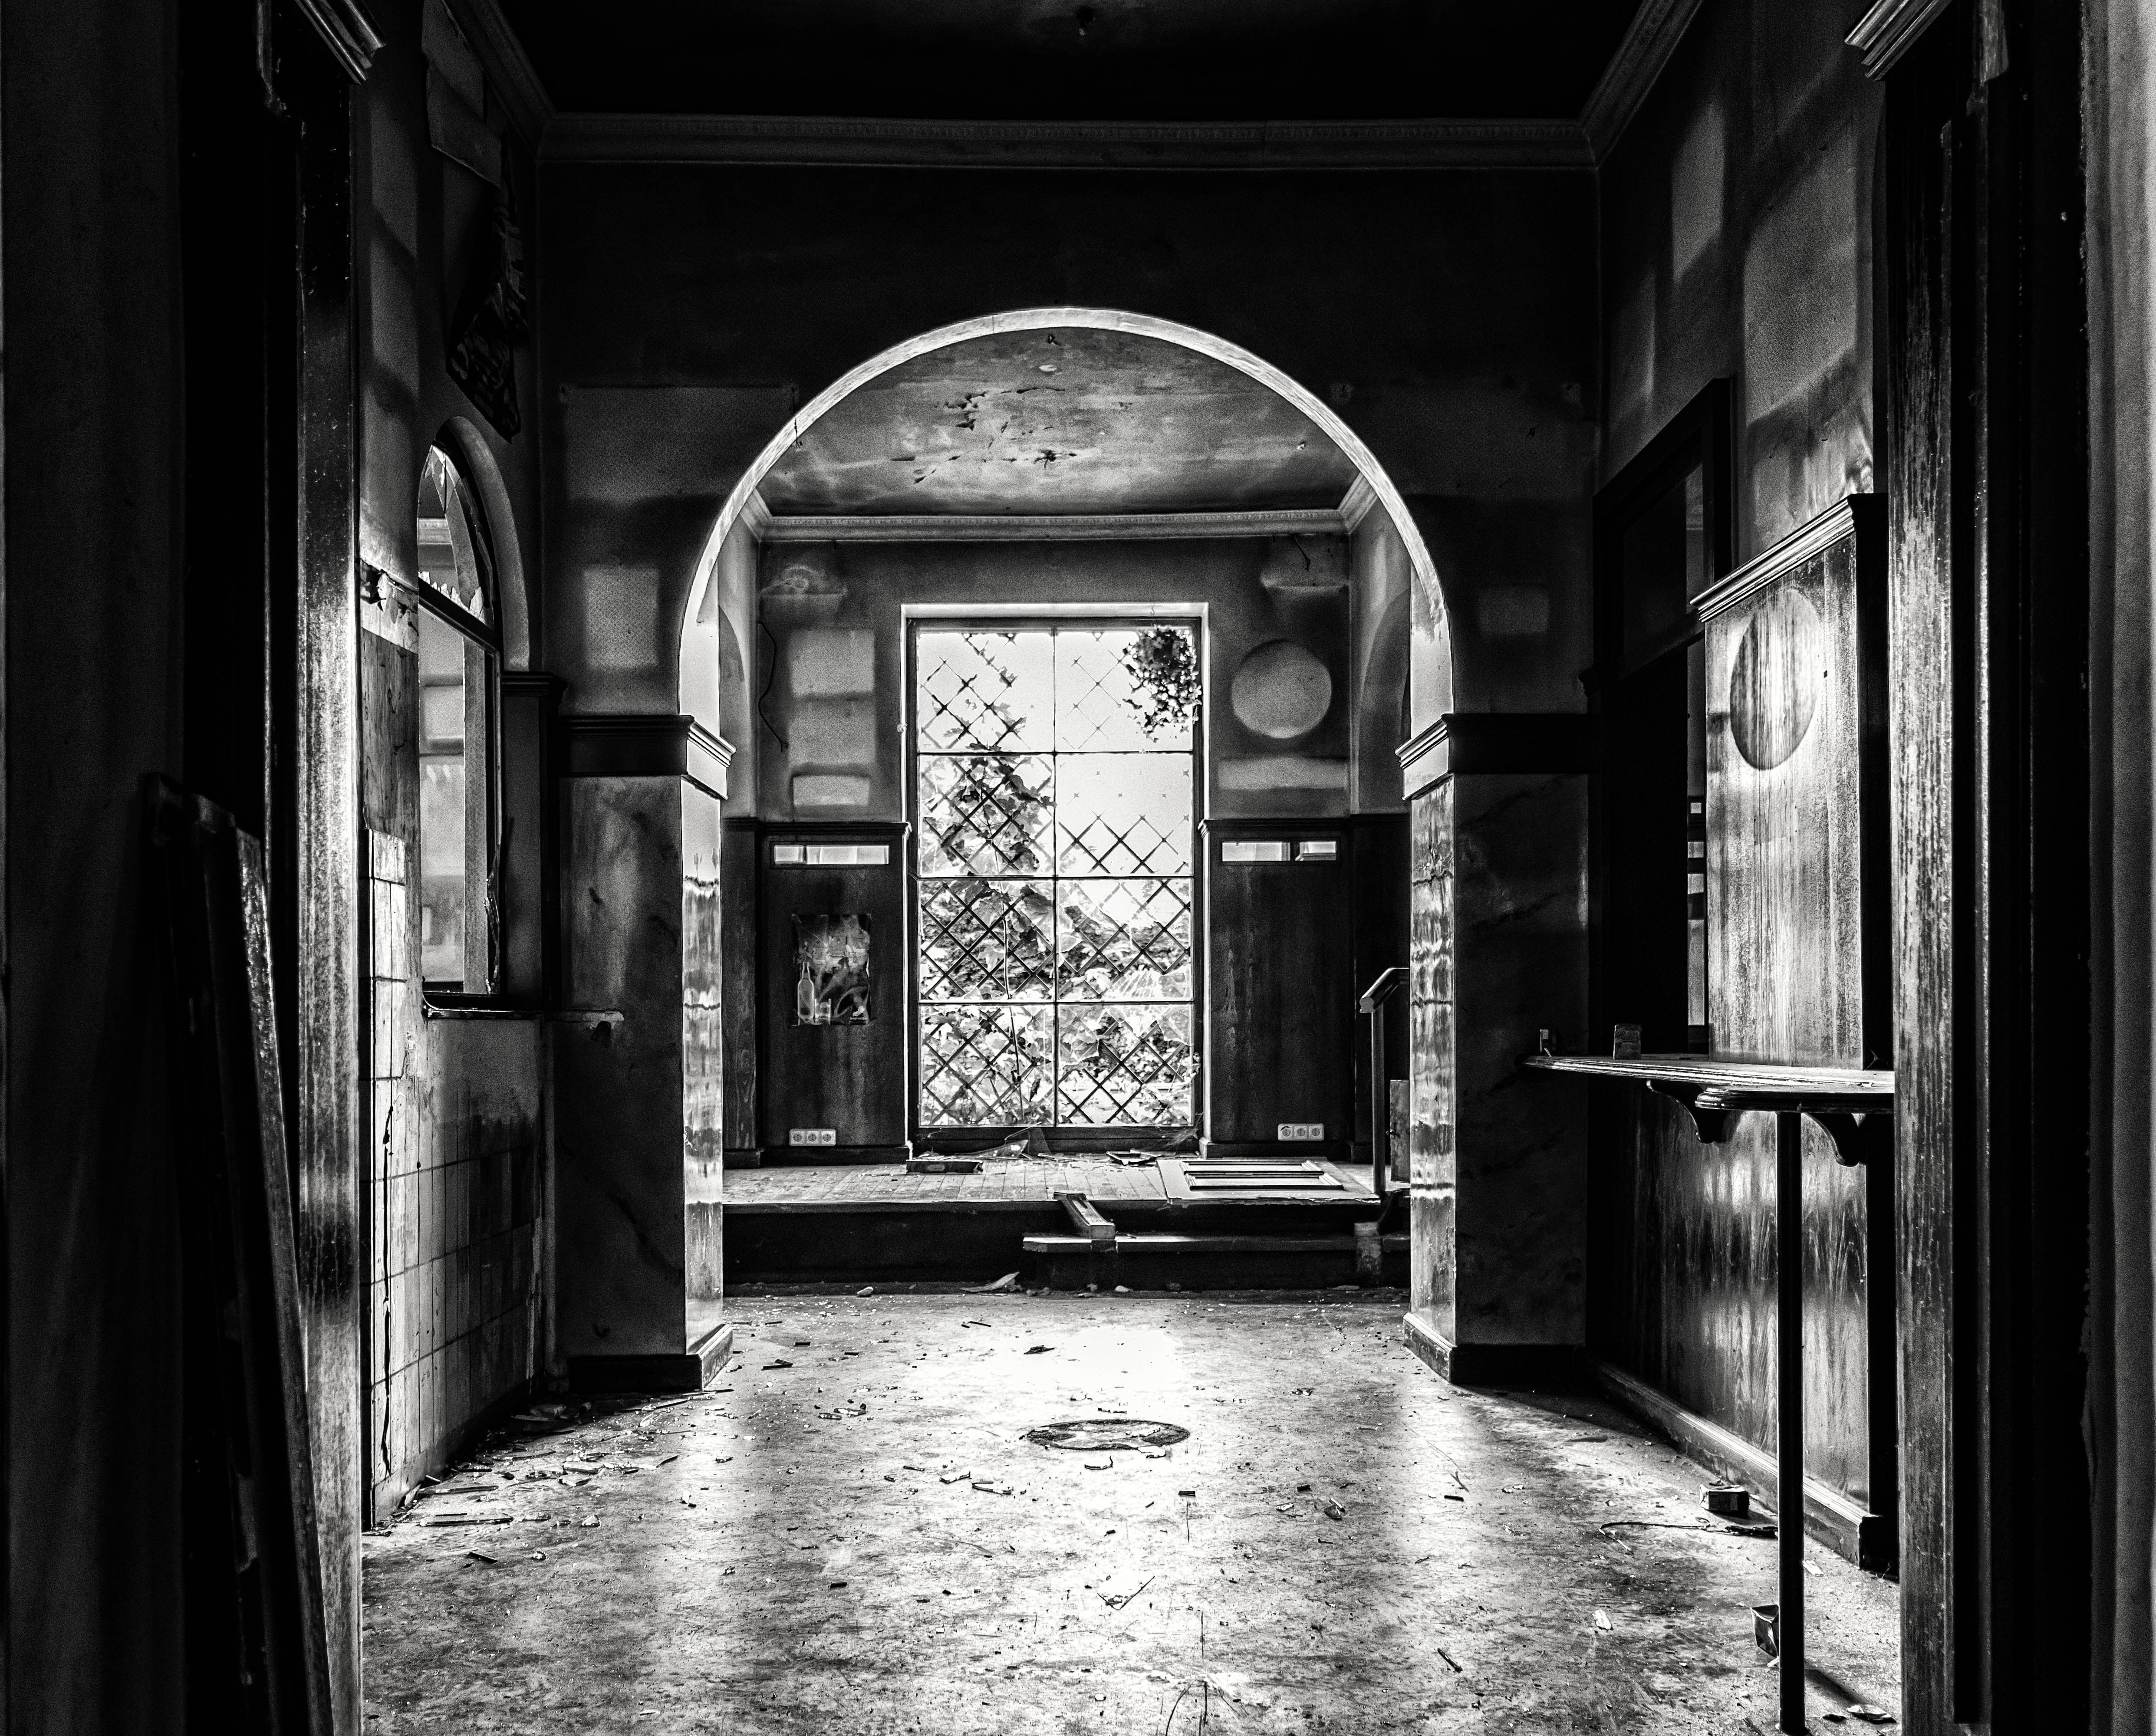
light, black and white, road, white, street, photography, house, window, old, alley, underground, space, broken, darkness, decay, black, monochrome, old building, door, black white, digital camera, infrastructure, neglected, symmetry, photograph, shape, leave, lost places, pforphoto, run down, urban area, monochrome photography, film noir